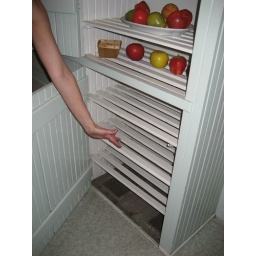
Vents in the floor kept fruit cool. (04/19/2009)